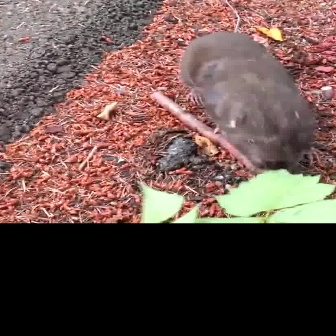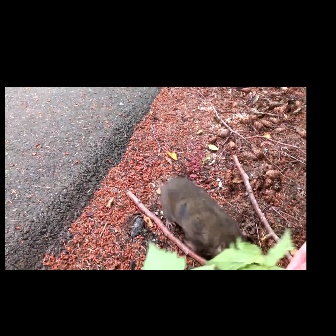
  Please identify the target specified by the bounding box [178,31,324,176] in the first image and locate it in the second image. Return the coordinates in [x_min,y_min,x_max,y_max] format.
Answer: [160,175,254,270]